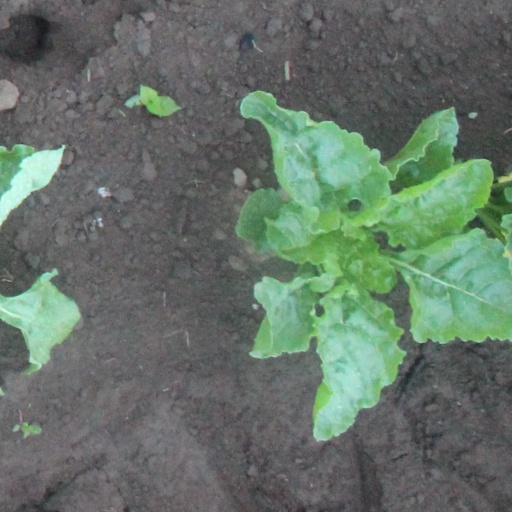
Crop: sugar beet